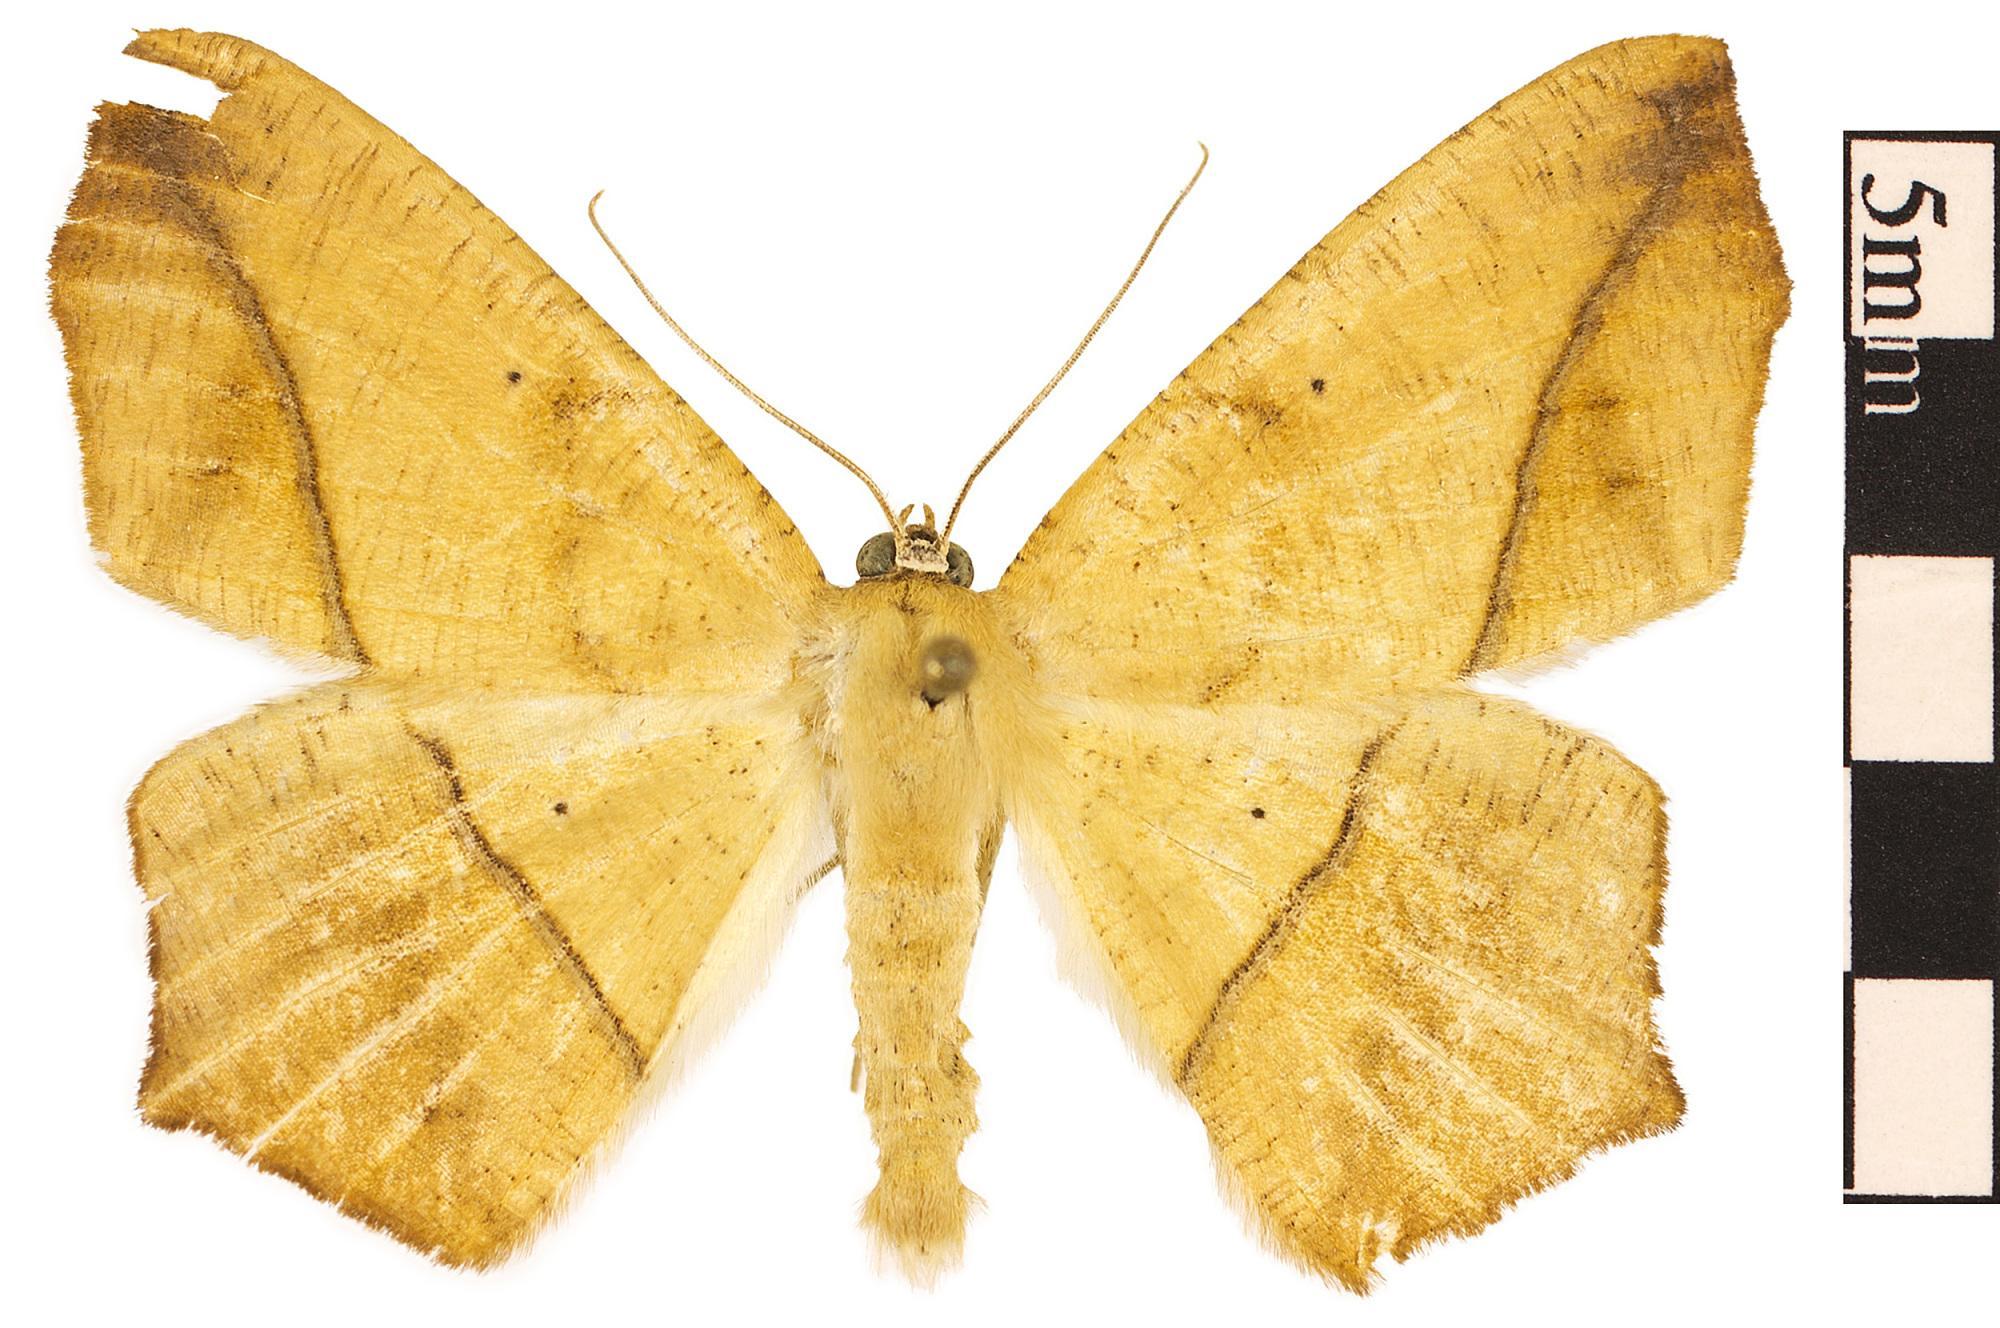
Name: Large Maple Spanworm Moth
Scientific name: Prochoerodes transversata
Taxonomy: Animalia, Arthropoda, Hexapoda, Insecta, Lepidoptera, Geometridae, Ennominae
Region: US Mid Atlantic (PA, NJ, MD, DE, DC, VA, WV)
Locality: North America, United States, Maryland, Prince George's County
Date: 1976